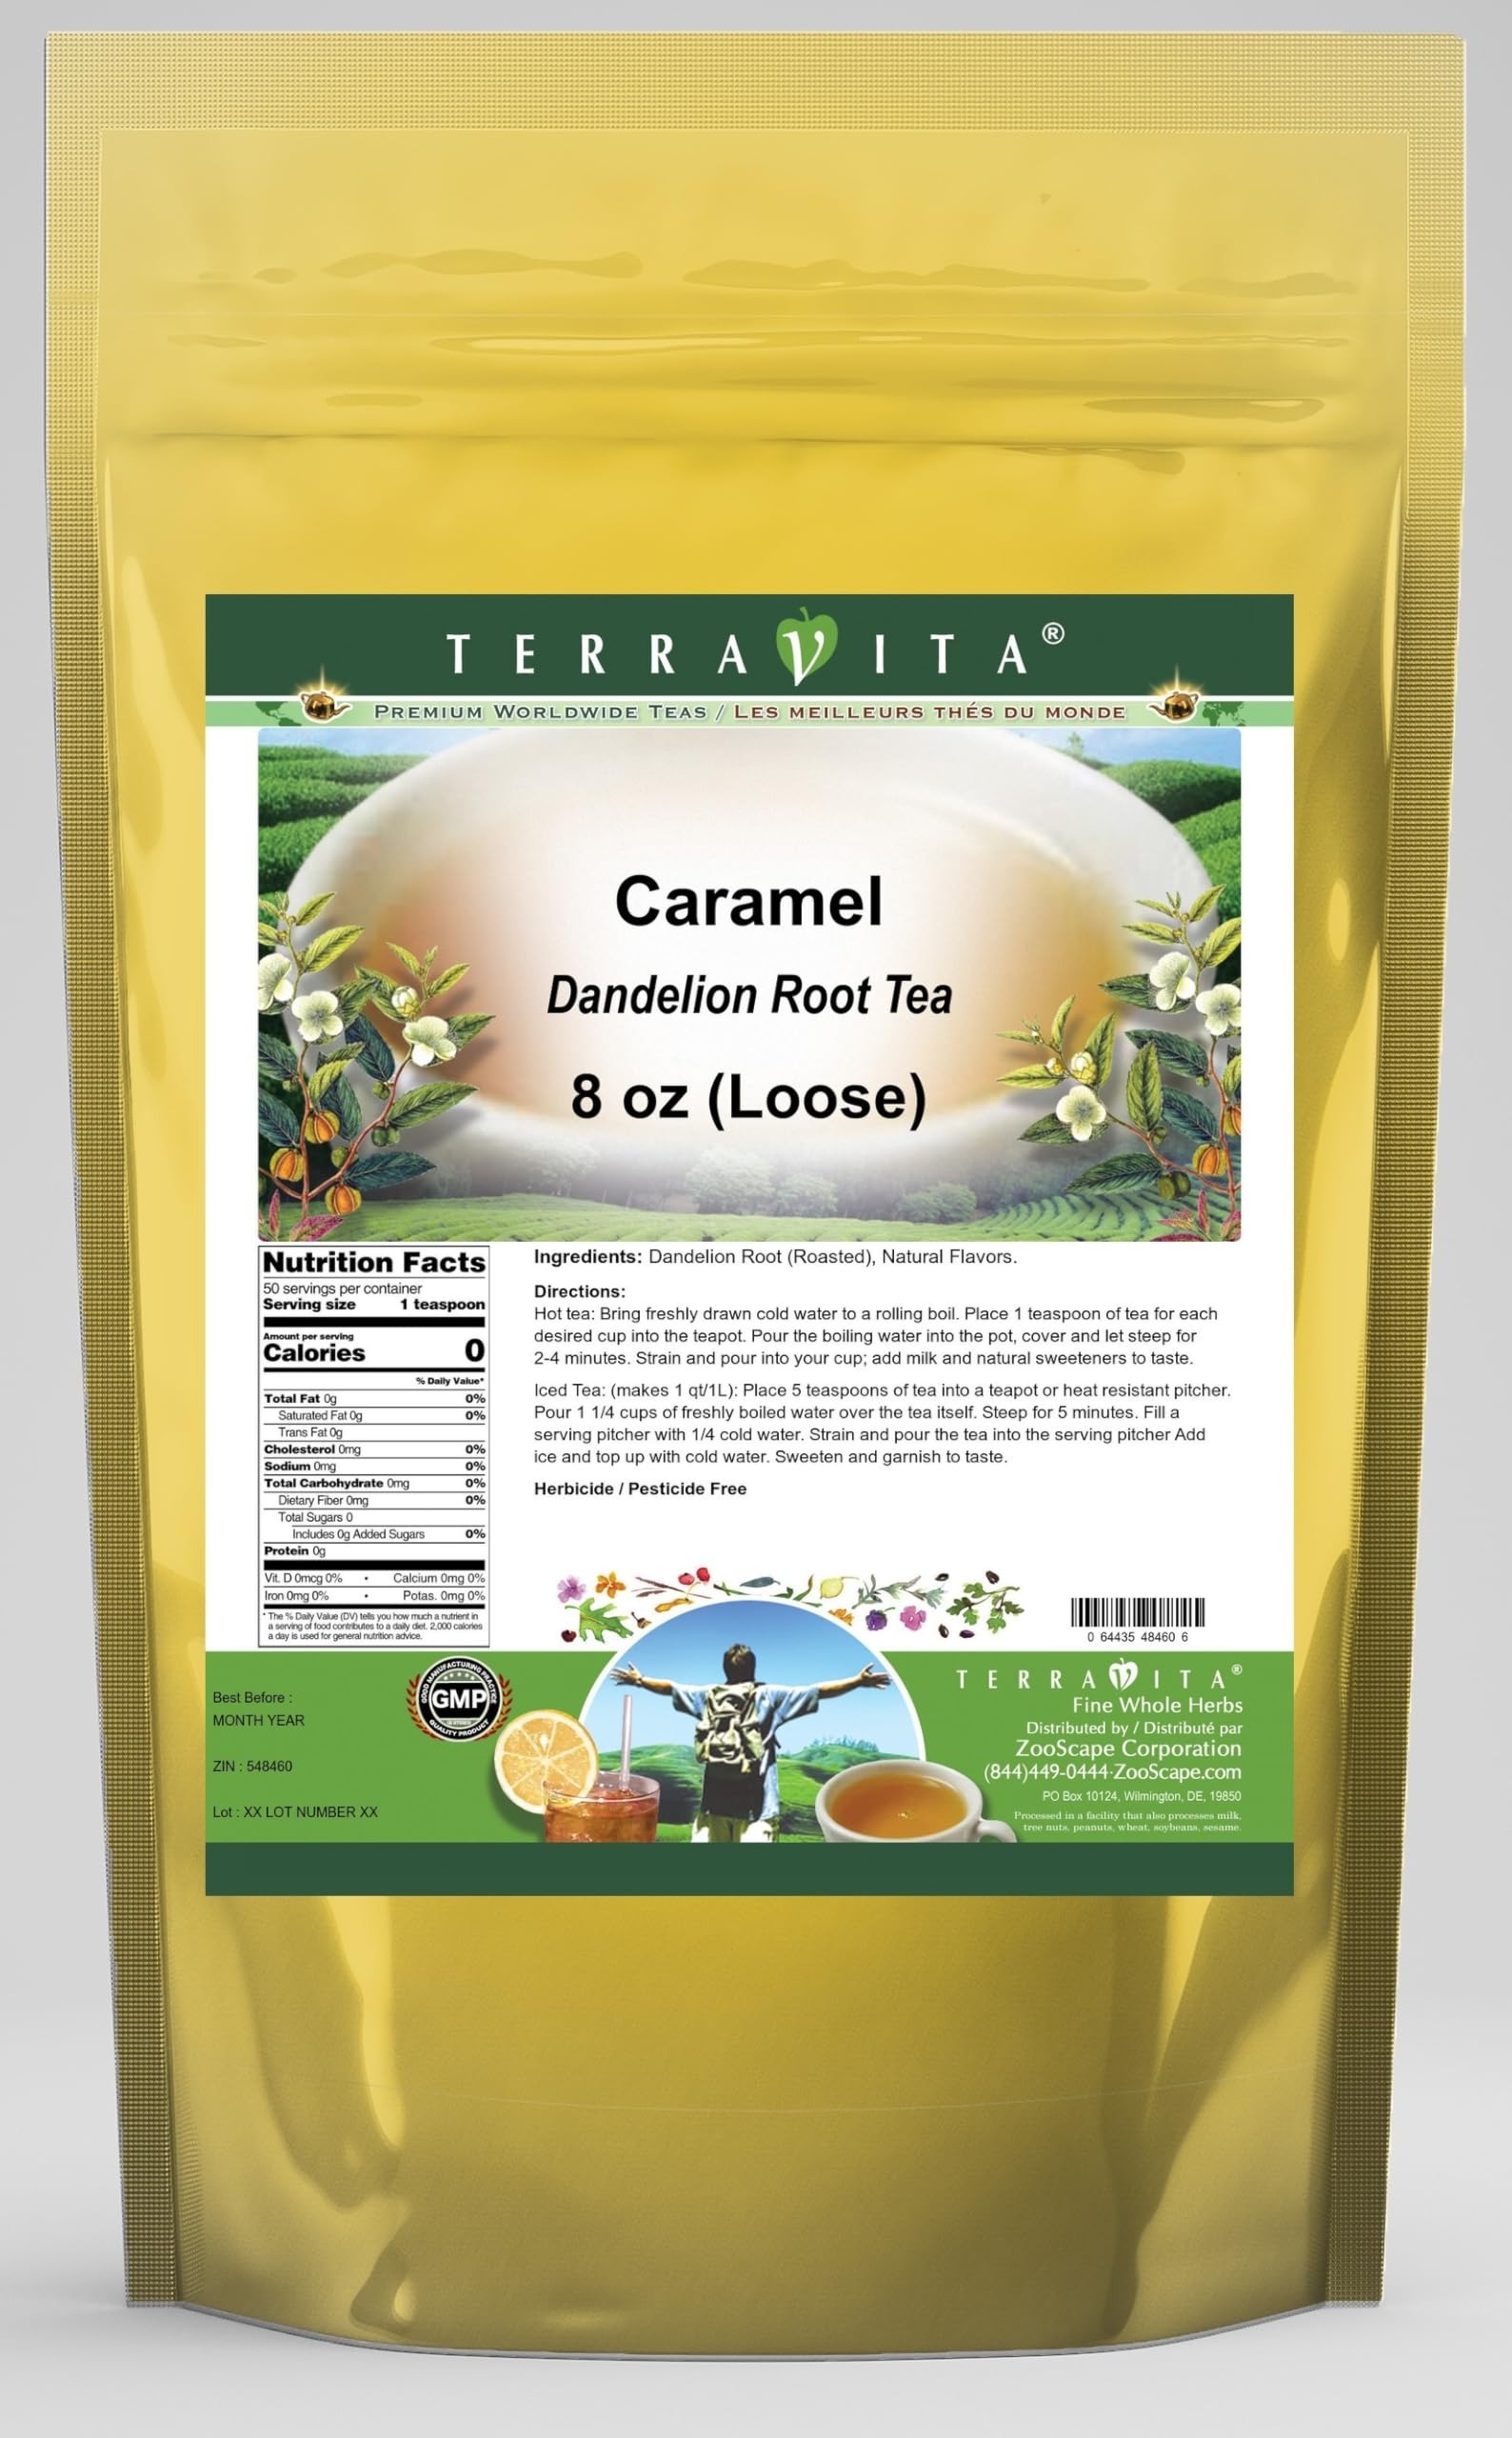
Item Name: Caramel Dandelion Root Tea (Loose) (8 oz, ZIN: 548460)
Bullet Point 1: Our Caramel Dandelion Root tea is a delicious naturally flavored Dandelion Root coffee substitute that you will enjoy relaxing with anytime! The natural and caffeine-free Caramel taste is delicious! - Ingredients: Dandelion Root and Natural Caramel Flavor.
Bullet Point 2: No fillers.
Bullet Point 3: Manufacturer: TerraVita
Bullet Point 4: Size: 8 oz
Bullet Point 5: Loose Leaf Dandelion Root Tea - Packed in a convenient upright pouch!
Product Description: Our Caramel Dandelion Root tea is a delicious naturally flavored Dandelion Root coffee substitute that you will enjoy relaxing with anytime! The natural and caffeine-free Caramel taste is delicious! - Ingredients: Dandelion Root and Natural Caramel Flavor. - Hot tea brewing method: Bring freshly drawn cold water to a rolling boil. Place 1 teaspoon of tea for each desired cup into the teapot. Pour the boiling water into the pot, cover and let steep for 2-4 minutes. Strain and pour into your cup; add milk and natural sweeteners to taste. - Iced tea brewing method: (to make 1 liter/quart): Place 5 teaspoons of tea into a teapot or heat resistant pitcher. Pour 1 1/4 cups of freshly boiled water over the tea itself. Steep for 5 minutes. Fill a serving pitcher with 1/4 cold water. Strain and pour the tea into the serving pitcher Add ice and top up with cold water. Sweeten and garnish to taste. - TerraVita is an exclusive line of premium-quality, natural source products that use only the finest, purest and most potent ingredients found around the world. TerraVita is hallmarked by the highest possible standards of purity, potency, stability and freshness. All of our products are prepared with the highest elements of quality control, from raw materials through the entire manufacturing process, up to and including the moment that the bottles or bags are sealed for freshness and shipped out to you. Our highest possible standards are certified by independent laboratories and backed by our personal guarantee. - TerraVita exists to meet and ensure your family's health and wellness without the harmful effects of chemicals and health products. We strive to make all of our products affordable and reliable and are constantly searching the market to maintain our affordability and to look
Value: 8.0
Unit: Ounce

Price: 33.5